Derby d'Italia

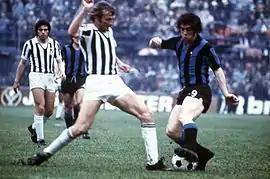
Roberto Boninsegna tackled by Francesco Morini during a "derby d'Italia" in 1974.

During the 1997–98 fixture at the Stadio delle Alpi there was controversy over referee Piero Ceccarini's decisions, in particular not to award a penalty for Mark Iuliano's foul on Inter forward Ronaldo in the direct clash between the two teams decisive for the title with Inter behind only 1 point with 4 games left. Juventus, up 1–0 at the time of the incident, were after few seconds awarded a penalty which was missed by Alessandro Del Piero; Juventus won the game 1–0 and with this secured the scudetto with five points ahead. The incident caused heated arguments in the Italian parliament during a publicly broadcast "question time" session in April 1998. Domenico Gramazio of the National Alliance reportedly shouted "They are all thieves!" at fellow politician and former Juventus player Massimo Mauro of the ruling Democrats of the Left, prompting Chamber of Deputies member and then-Deputy Prime Minister Walter Veltroni to comment, "We are not at a stadium. This is a spectacle that is unworthy, embarrassing and grotesque...". The session had to be suspended and several politicians were later penalised as a result.